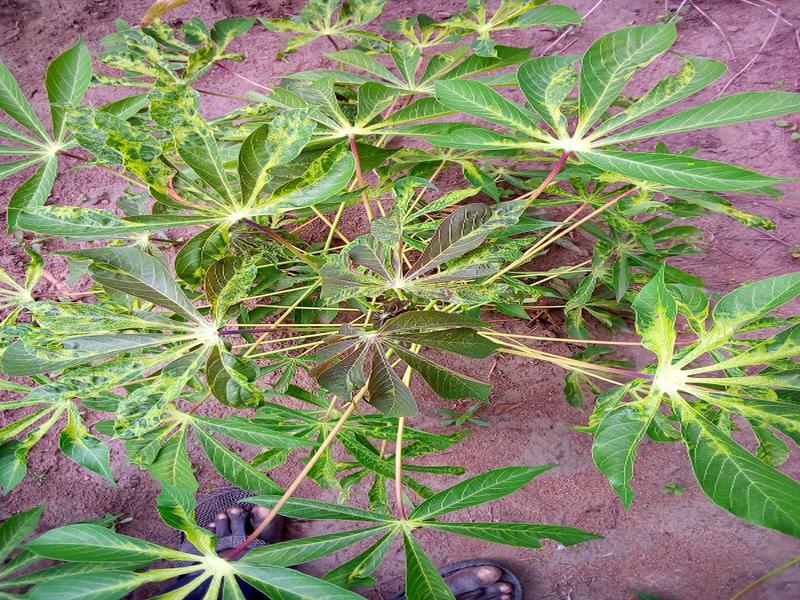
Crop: cassava
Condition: mosaic_disease